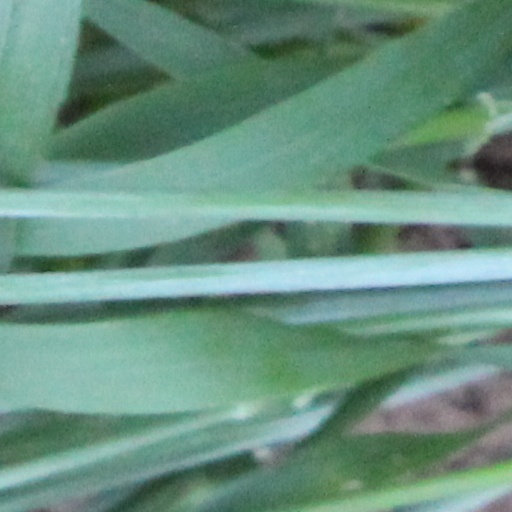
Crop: wheat